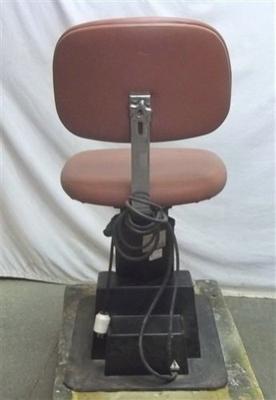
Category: chair